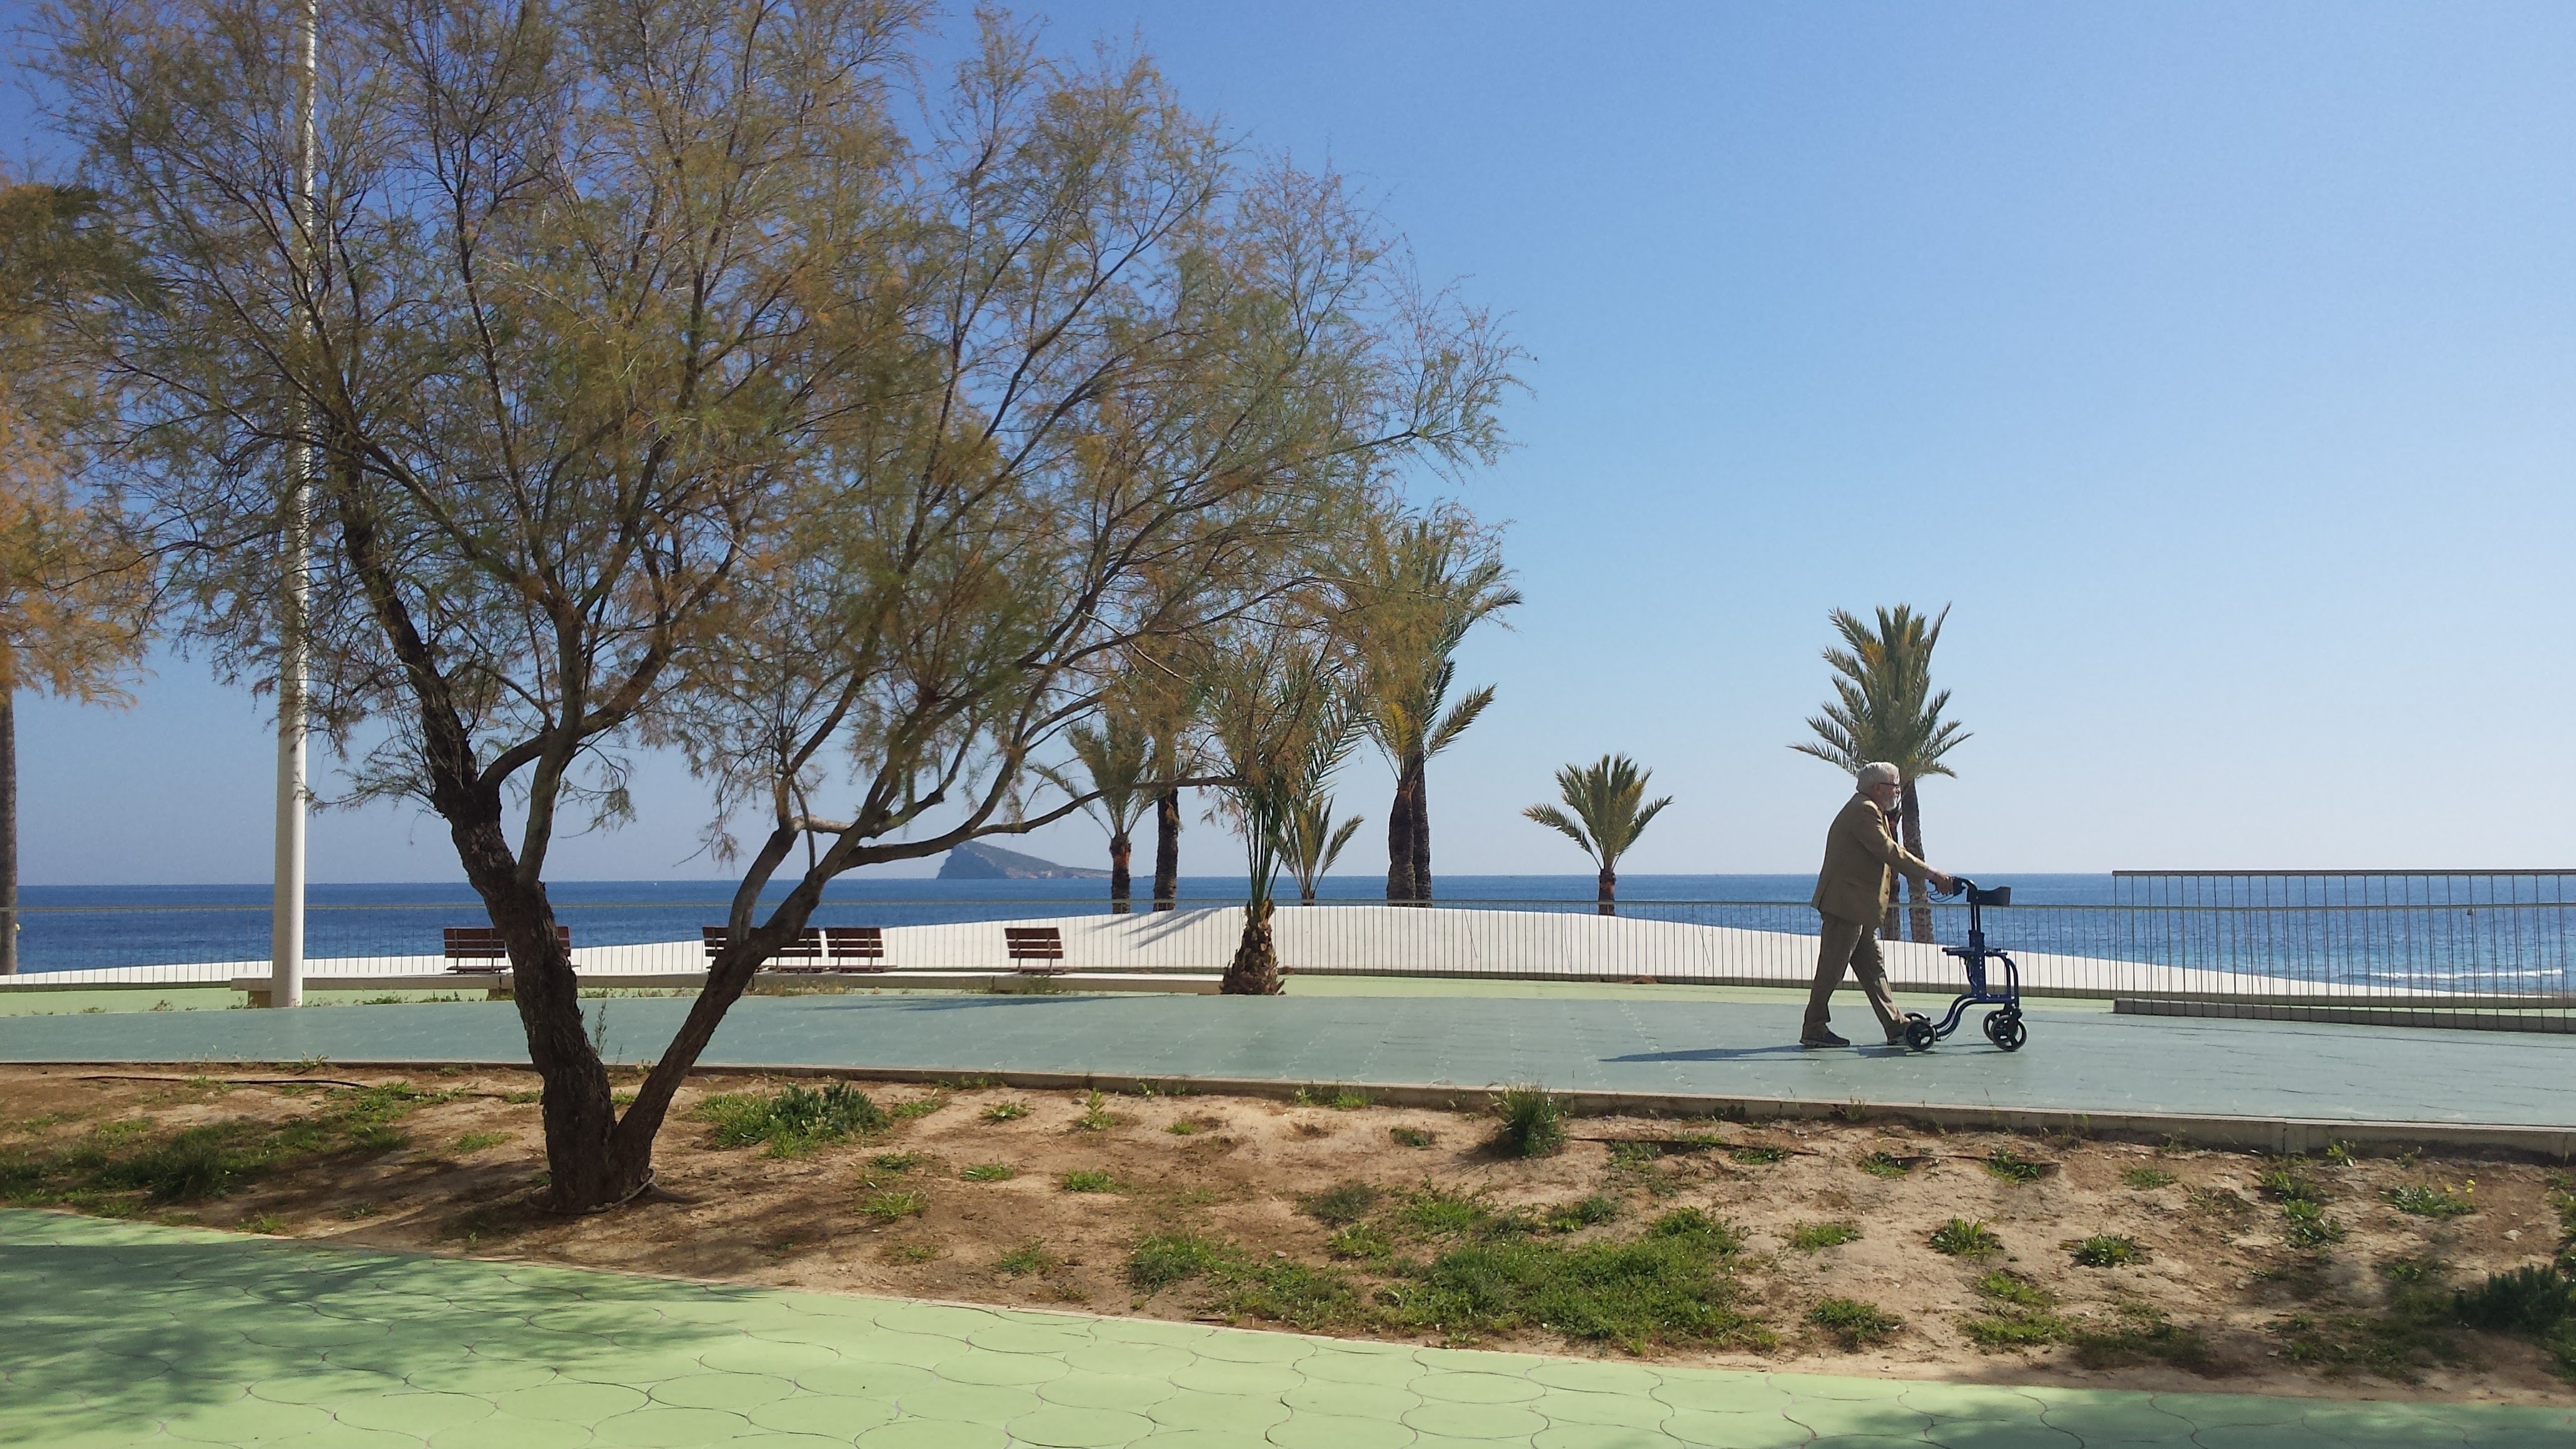
beach, sea, coast, walking, shore, walkway, vacation, swimming pool, bay, property, old man, body of water, resort, promenade, estate, benidorm, seaview, arecales